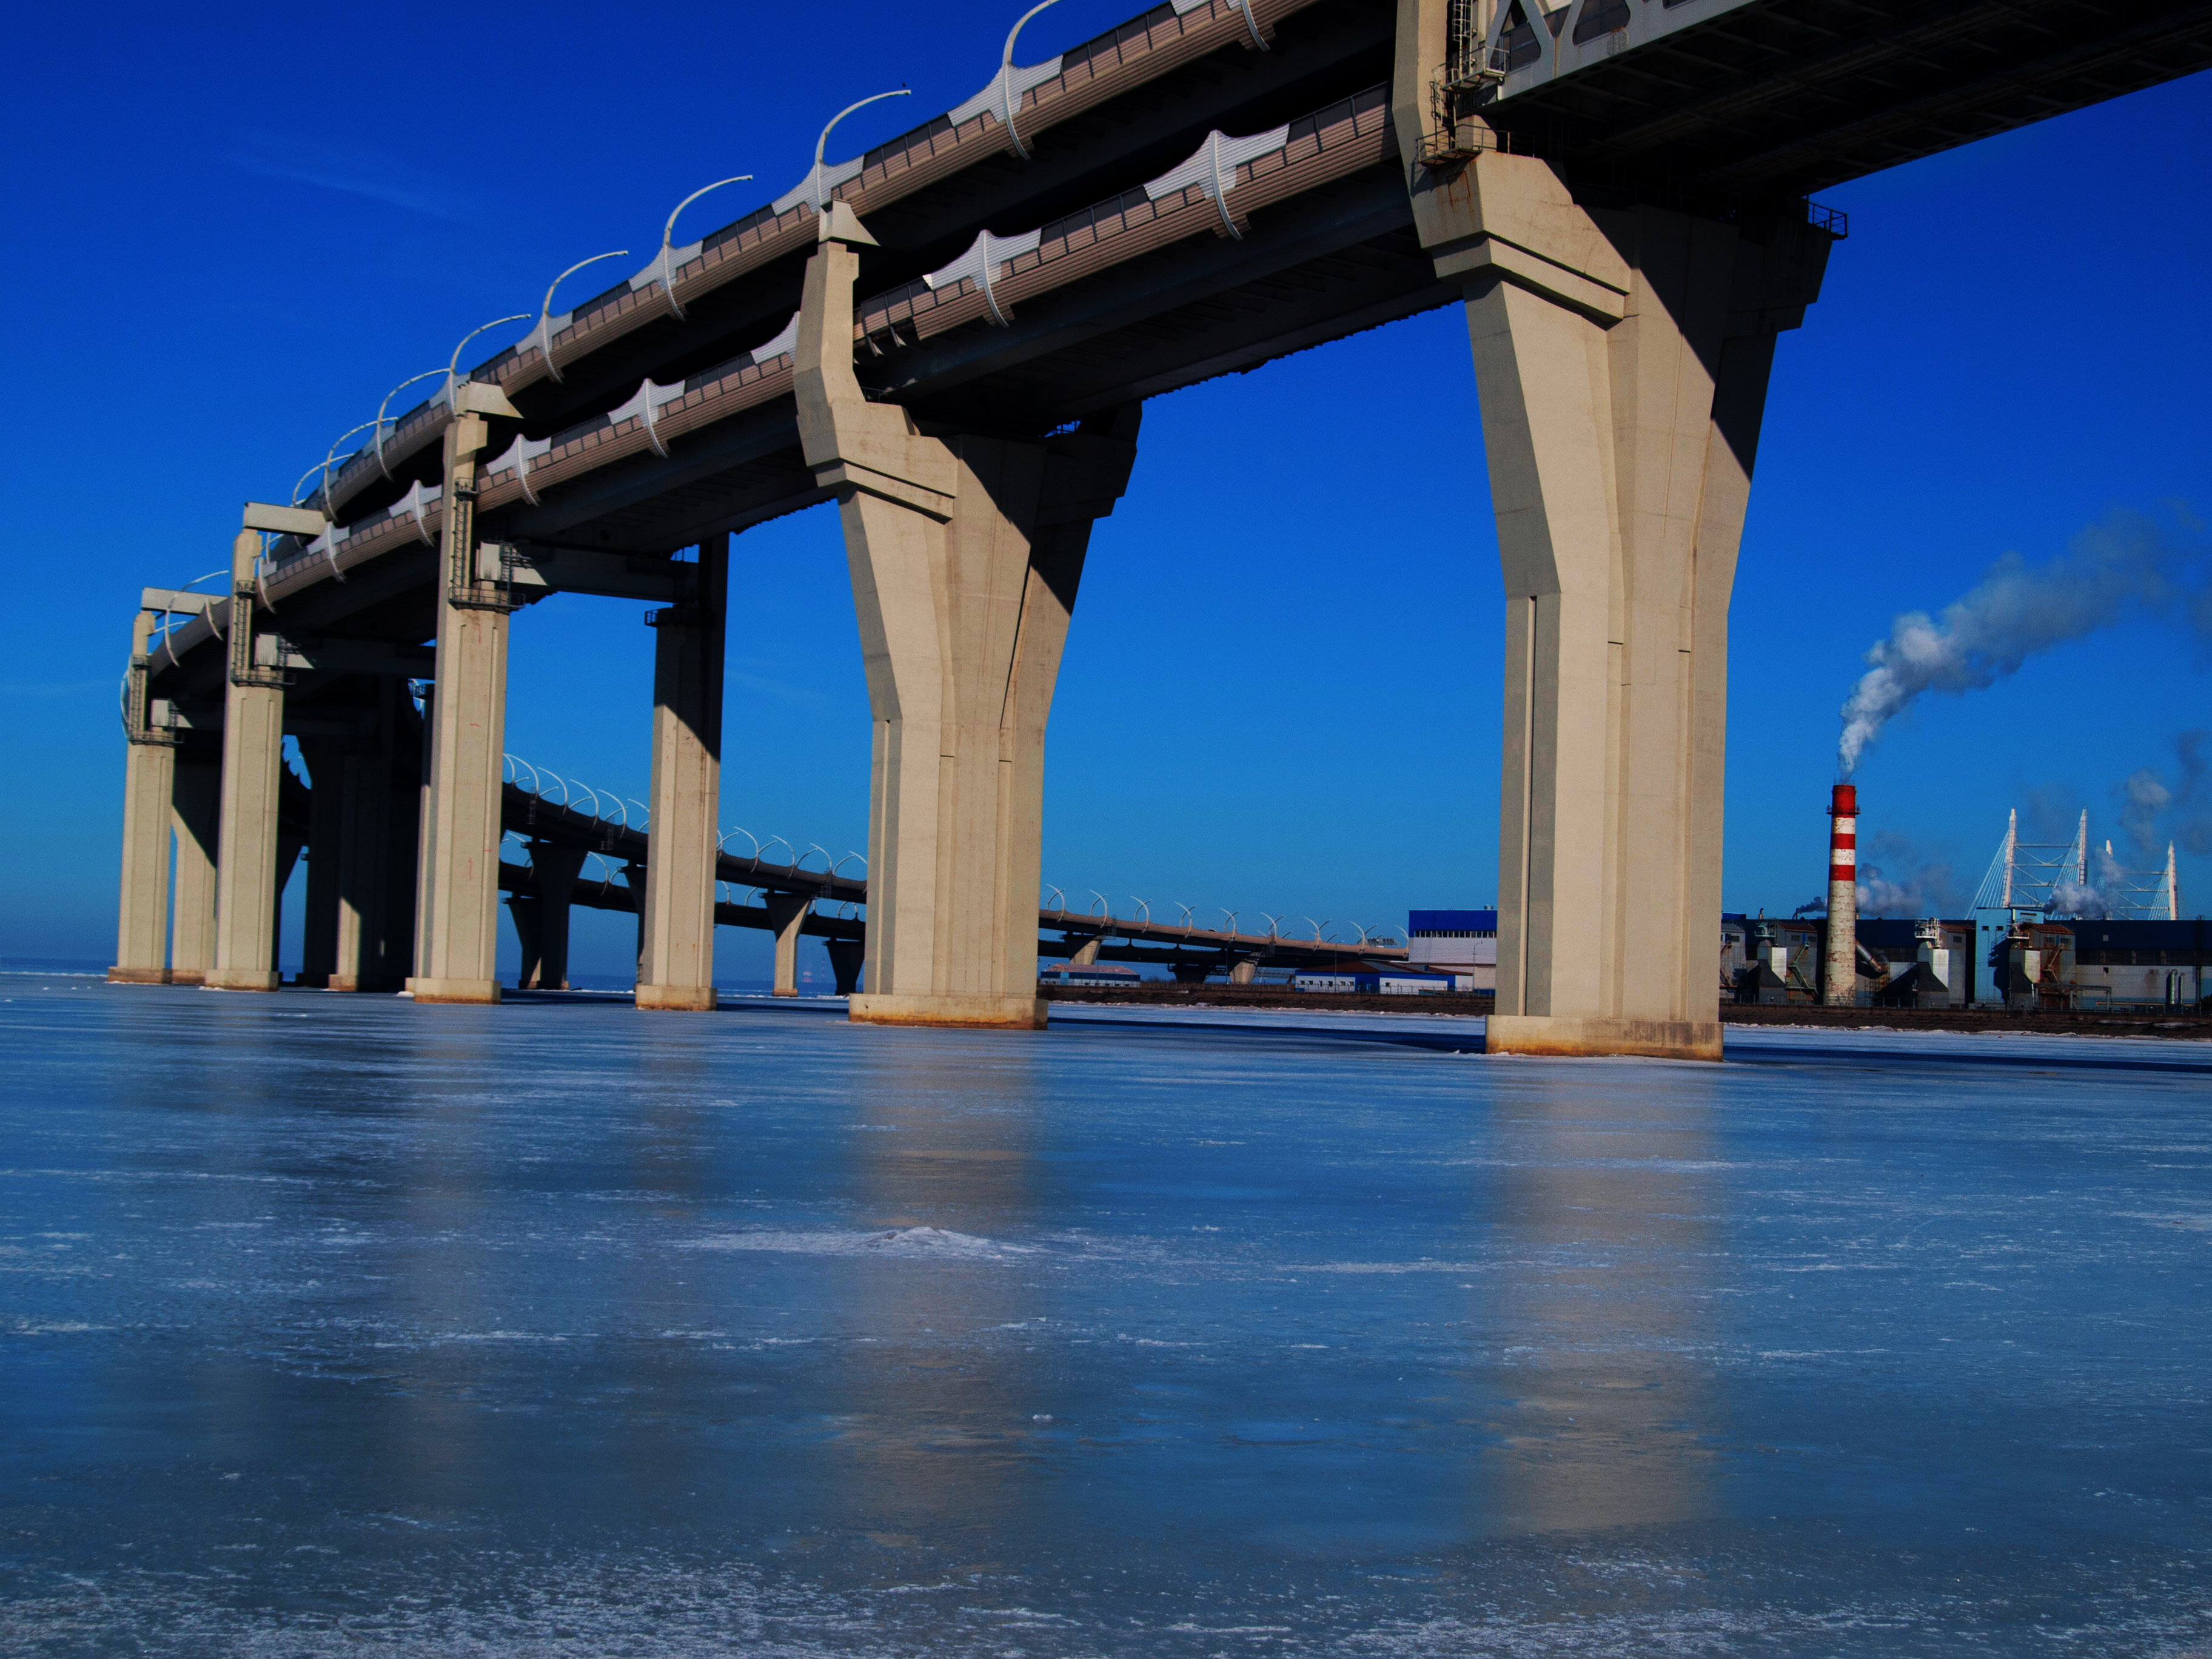
images, water, sky, blue, beam, bridge, girder bridge, beam bridge, concrete bridge, column, rectangle, fixed link, arch, nonbuilding structure, electric blue, box girder bridge, lake, symmetry, reflection, reservoir, ocean, pier, horizon, composite material, rock, sea, shade